Question: Please indicate a possible affordance area of the jump_skateboard that can be used for riding
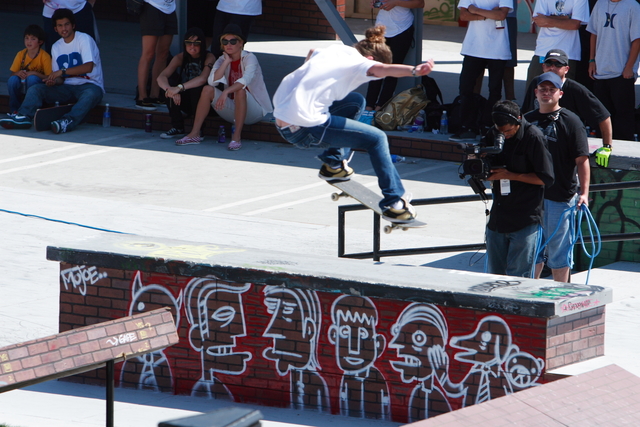
Answer: [314.923, 173.495, 434.133, 237.048]